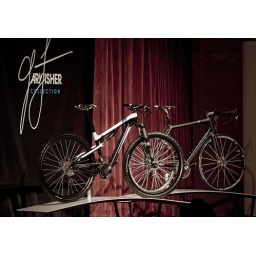
The hottest 29er around -- the Trek Superfly. Oh and a road bike too. I think it's called the Cronus.